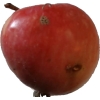
Label: Apple 10